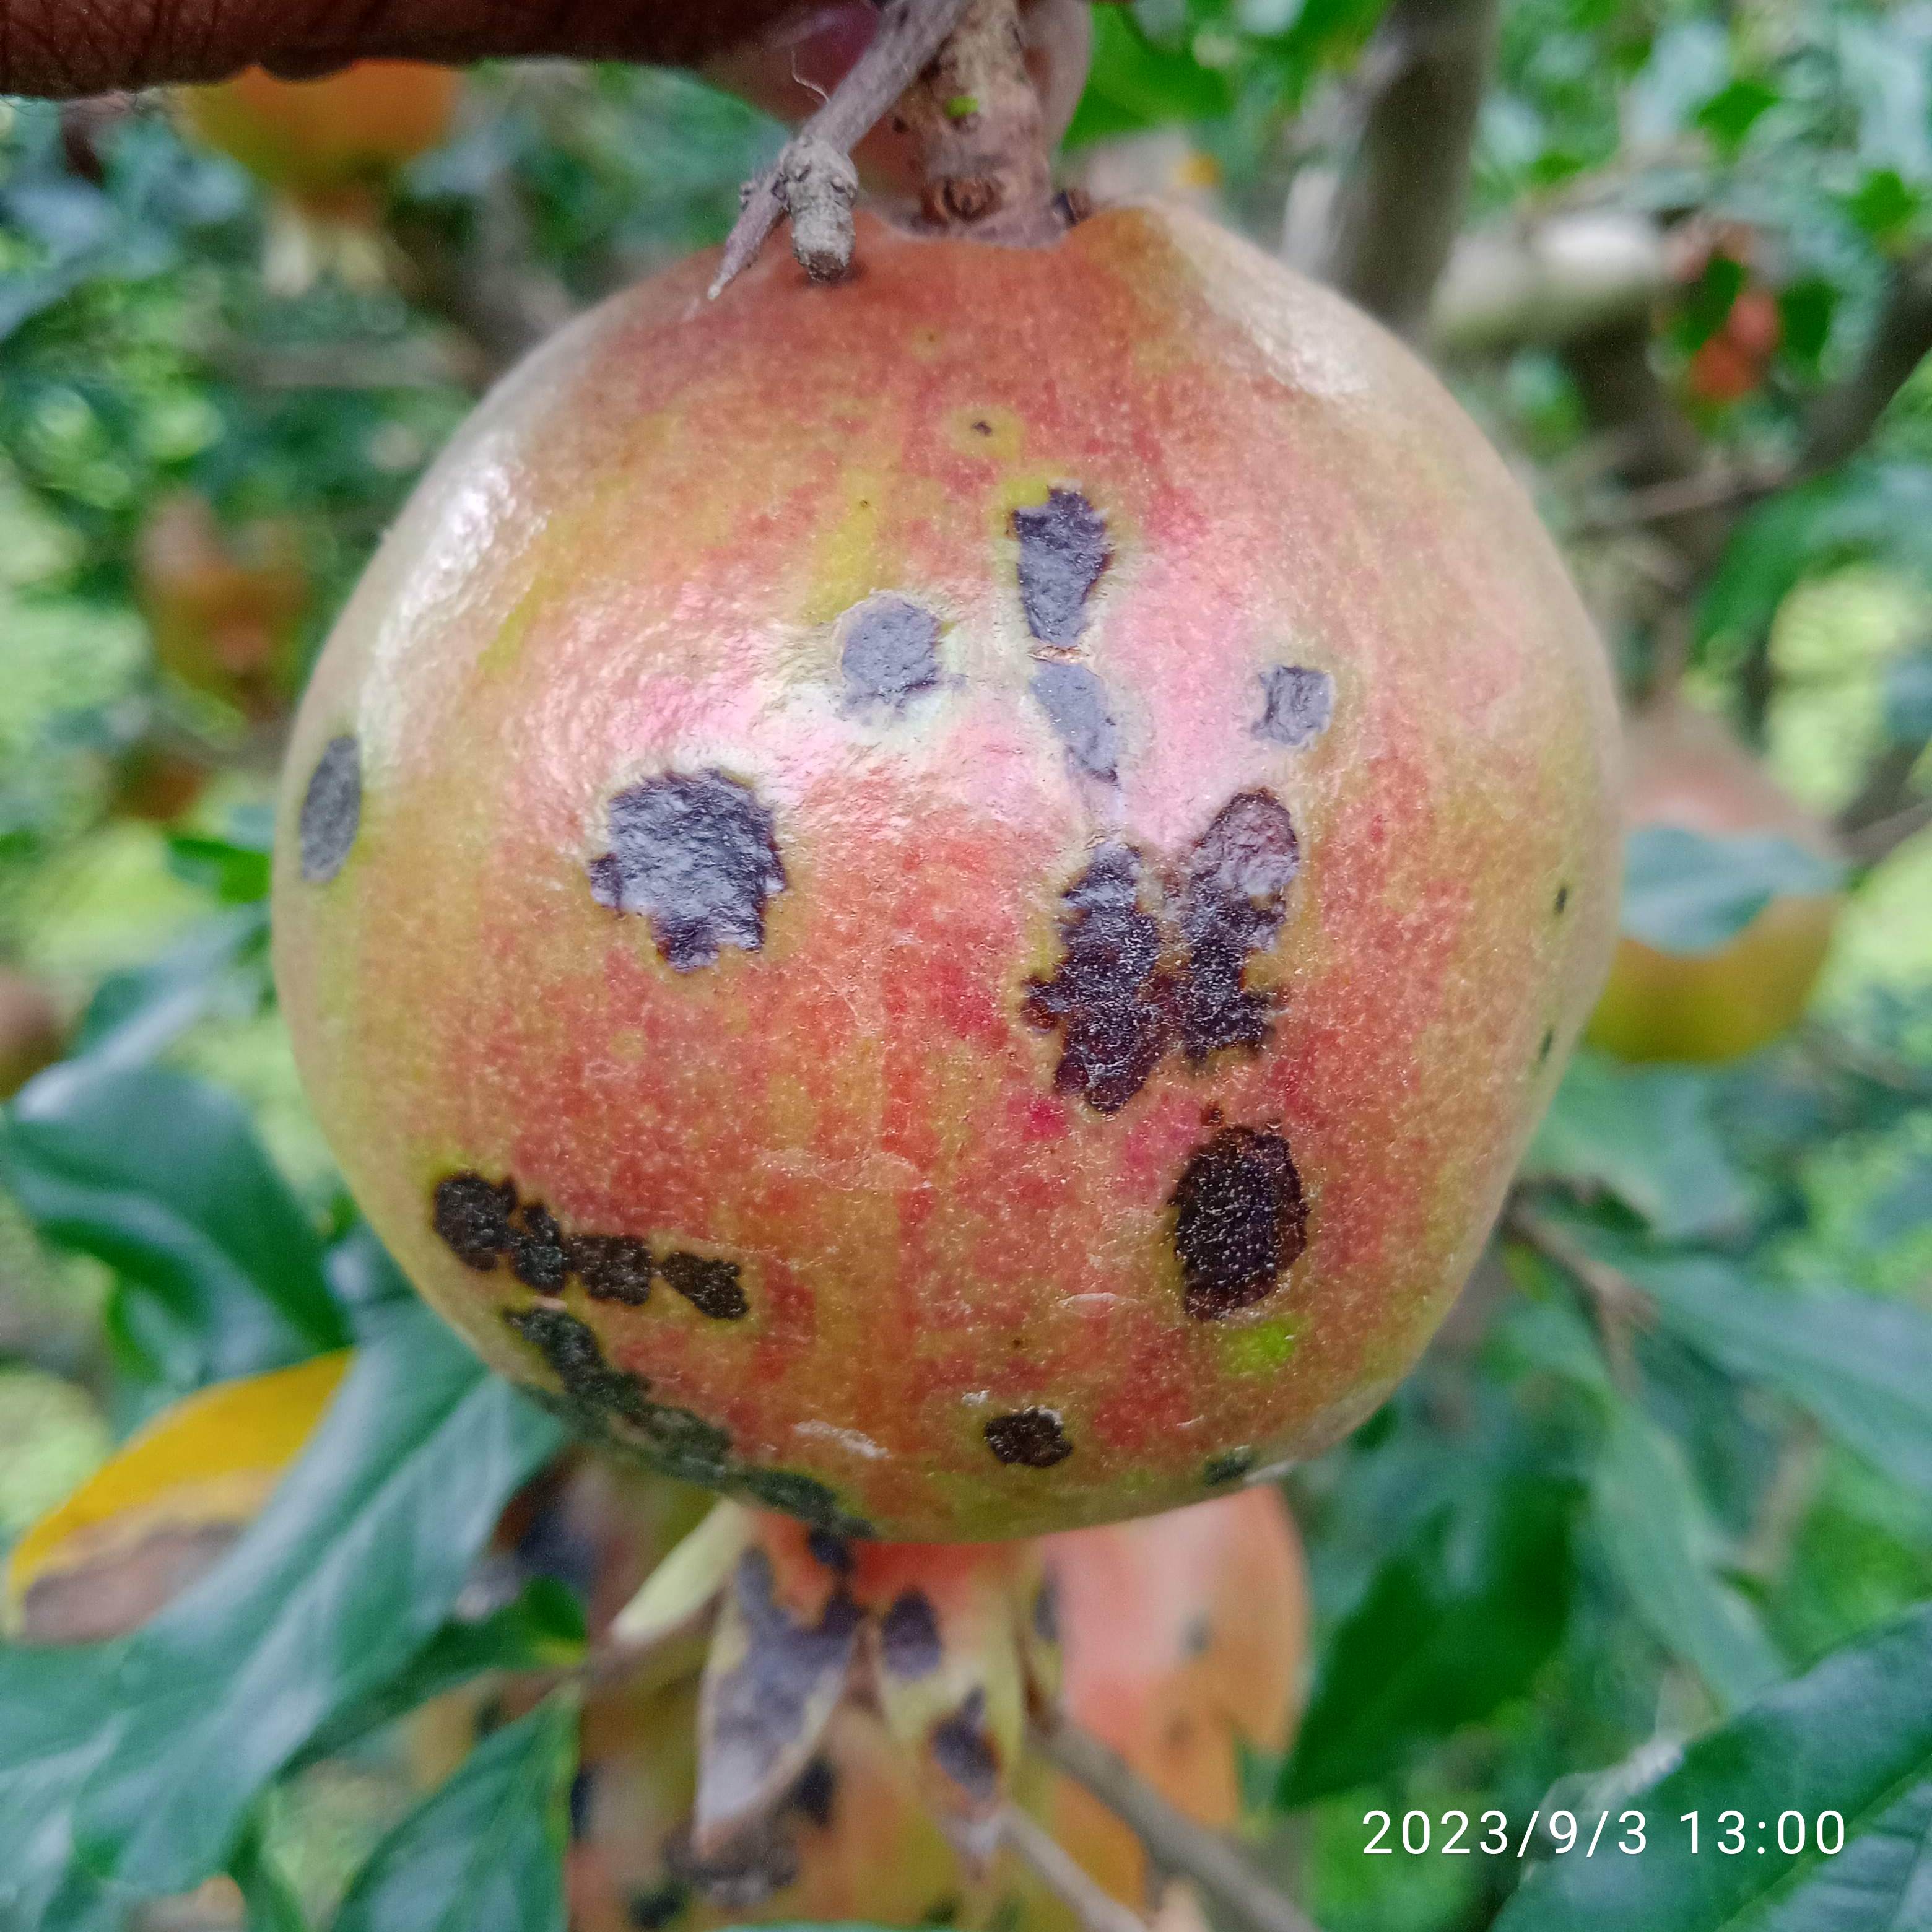
Label: Anthracnose